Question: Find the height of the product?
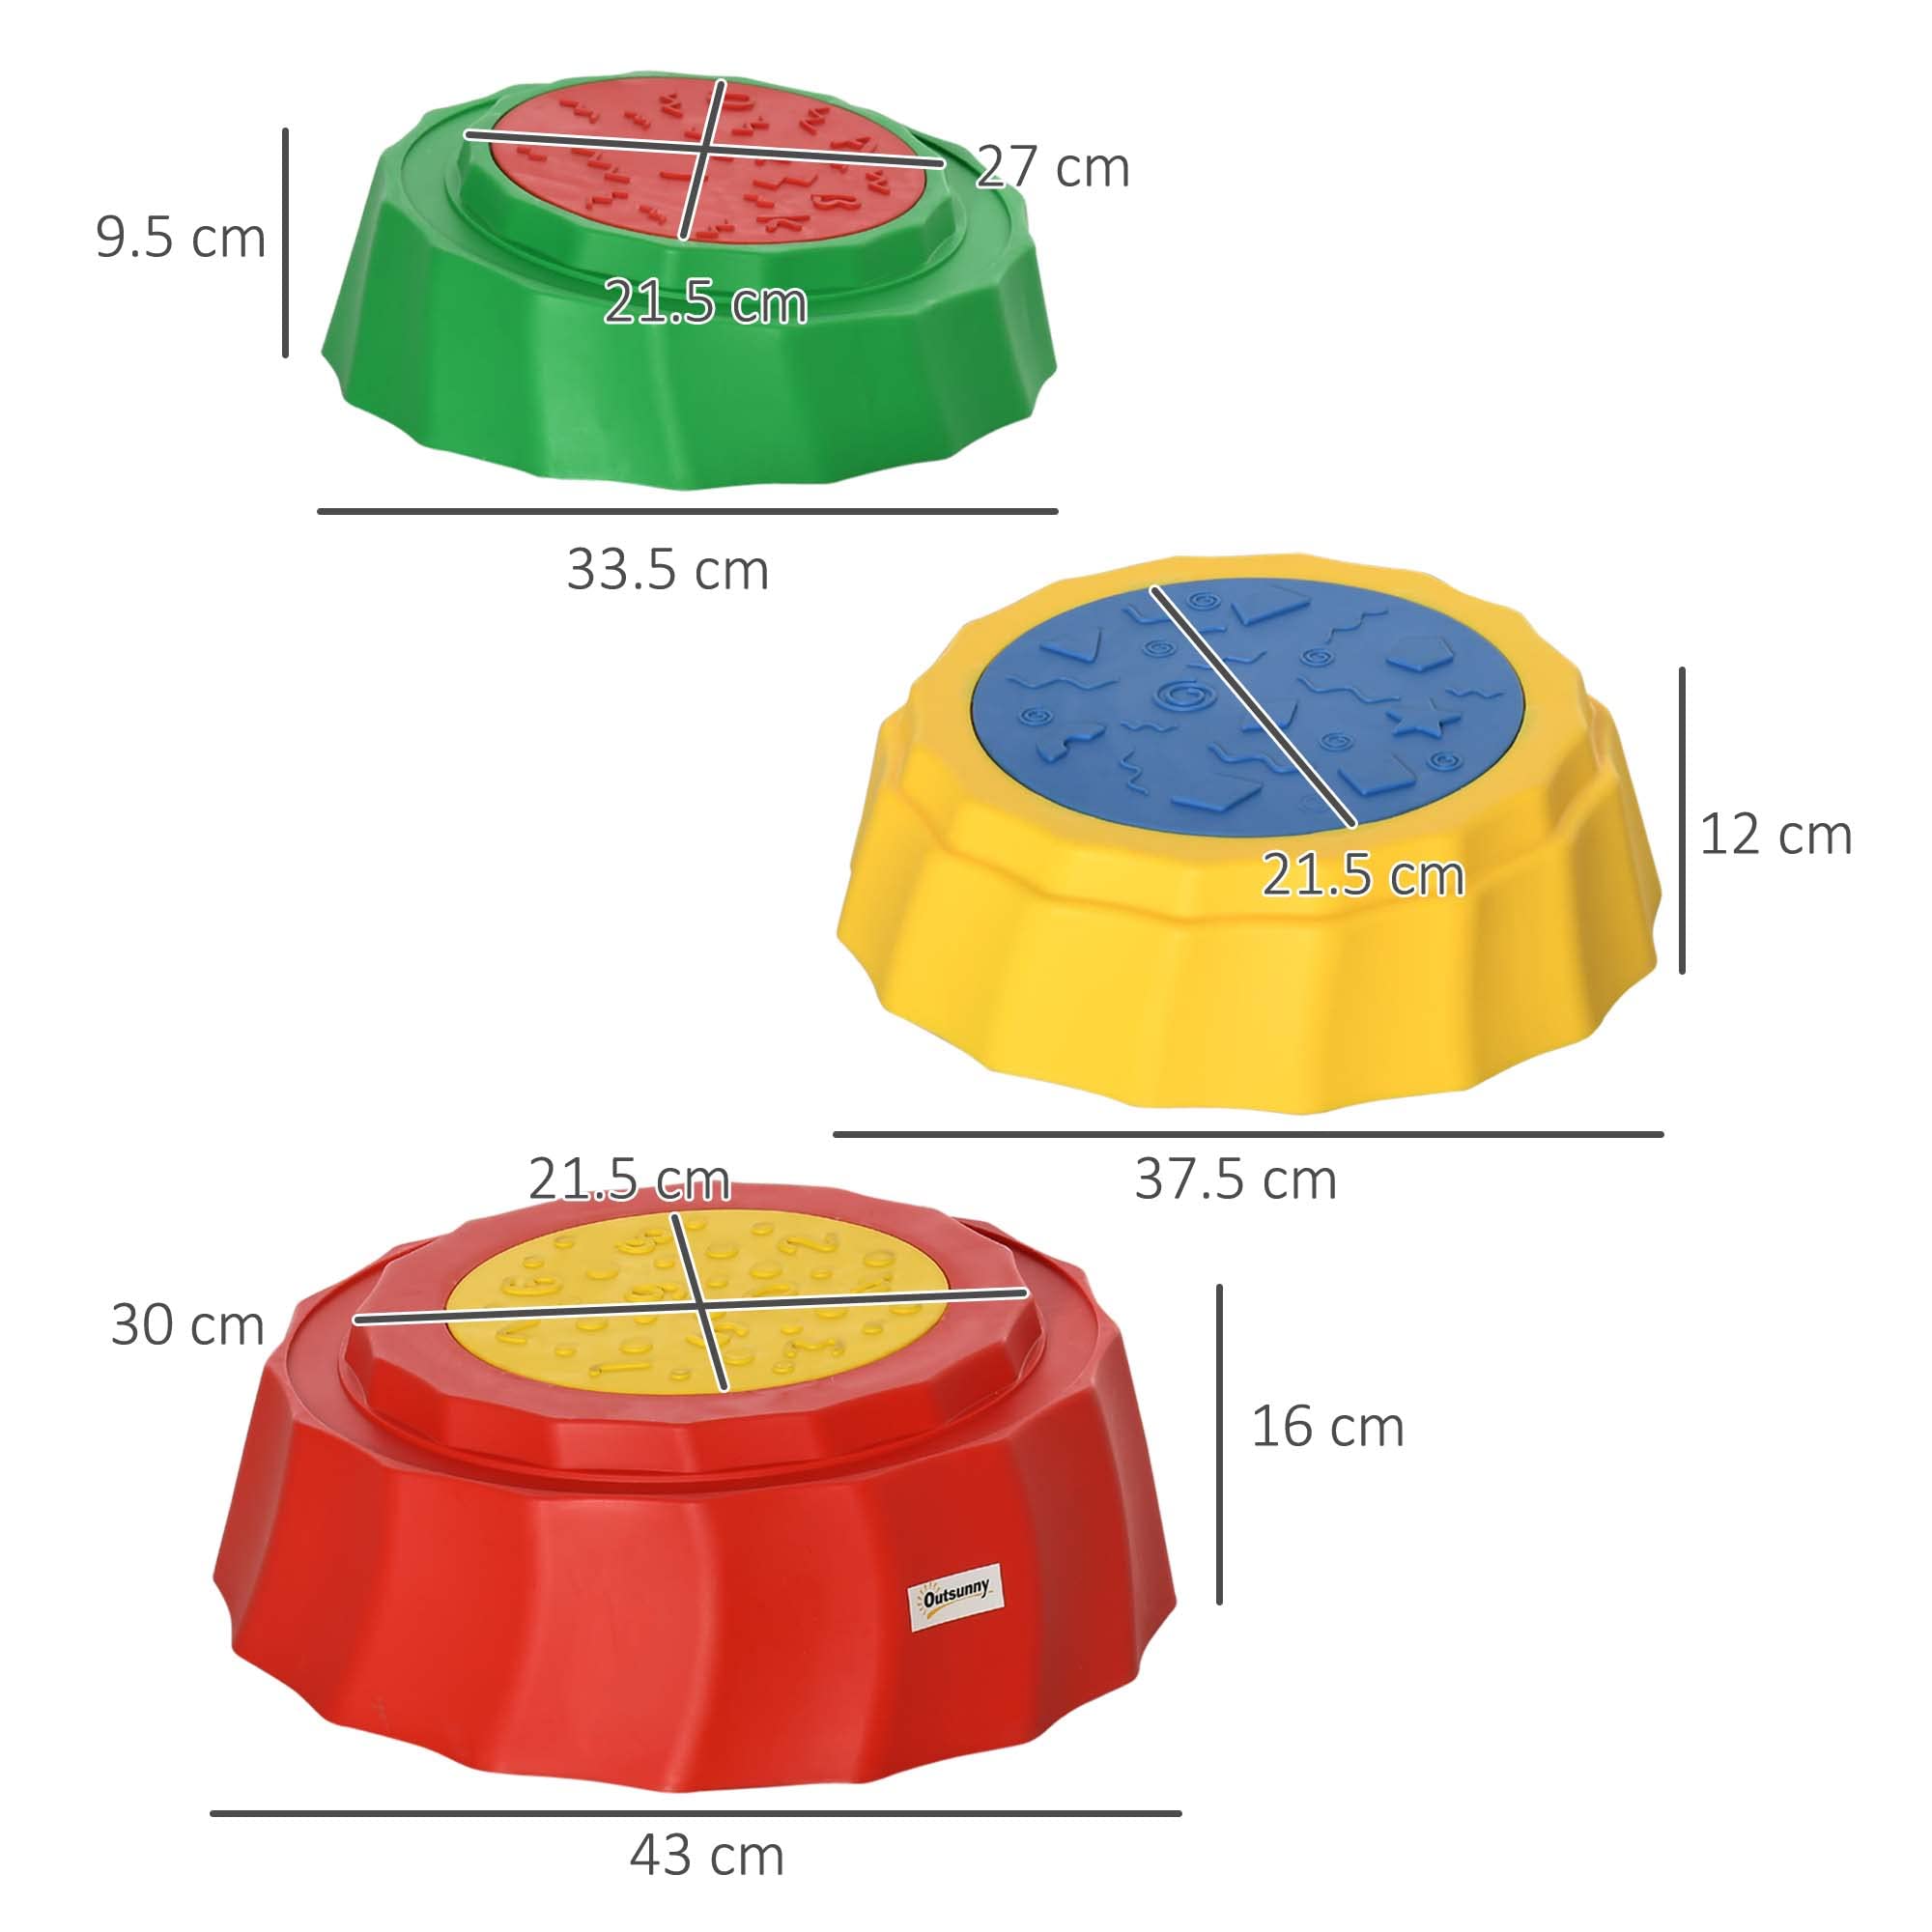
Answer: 12.0 centimetre